Nansen's Fram expedition

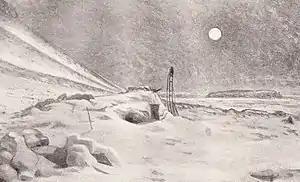
The hut on Franz Josef Land, covered in snow, in which Nansen and Johansen spent the winter of 1895–96. A drawing, based on Nansen's photograph.

As the base for their winter quarters, Nansen and Johansen found a beach in a sheltered cove on what is now called Jackson Island, with a plentiful supply of stones and moss for building materials. They excavated a hole three feet deep, raised walls around it using loose rocks and stones, and stretched walrus skins over the top to form a roof. A chimney was improvised using snow and walrus bones. This shelter, which they called "The Hole", was finally ready on 28 September, and was to be their home for the next eight months. Their situation was uncomfortable, but not life-threatening; there was a plentiful supply of bear, walrus and seal to stock up their larder. The chief enemy was boredom; to pass time they were reduced to reading Nansen's sailing almanac and navigation tables by the light of their blubber lamp, and then reading them again.